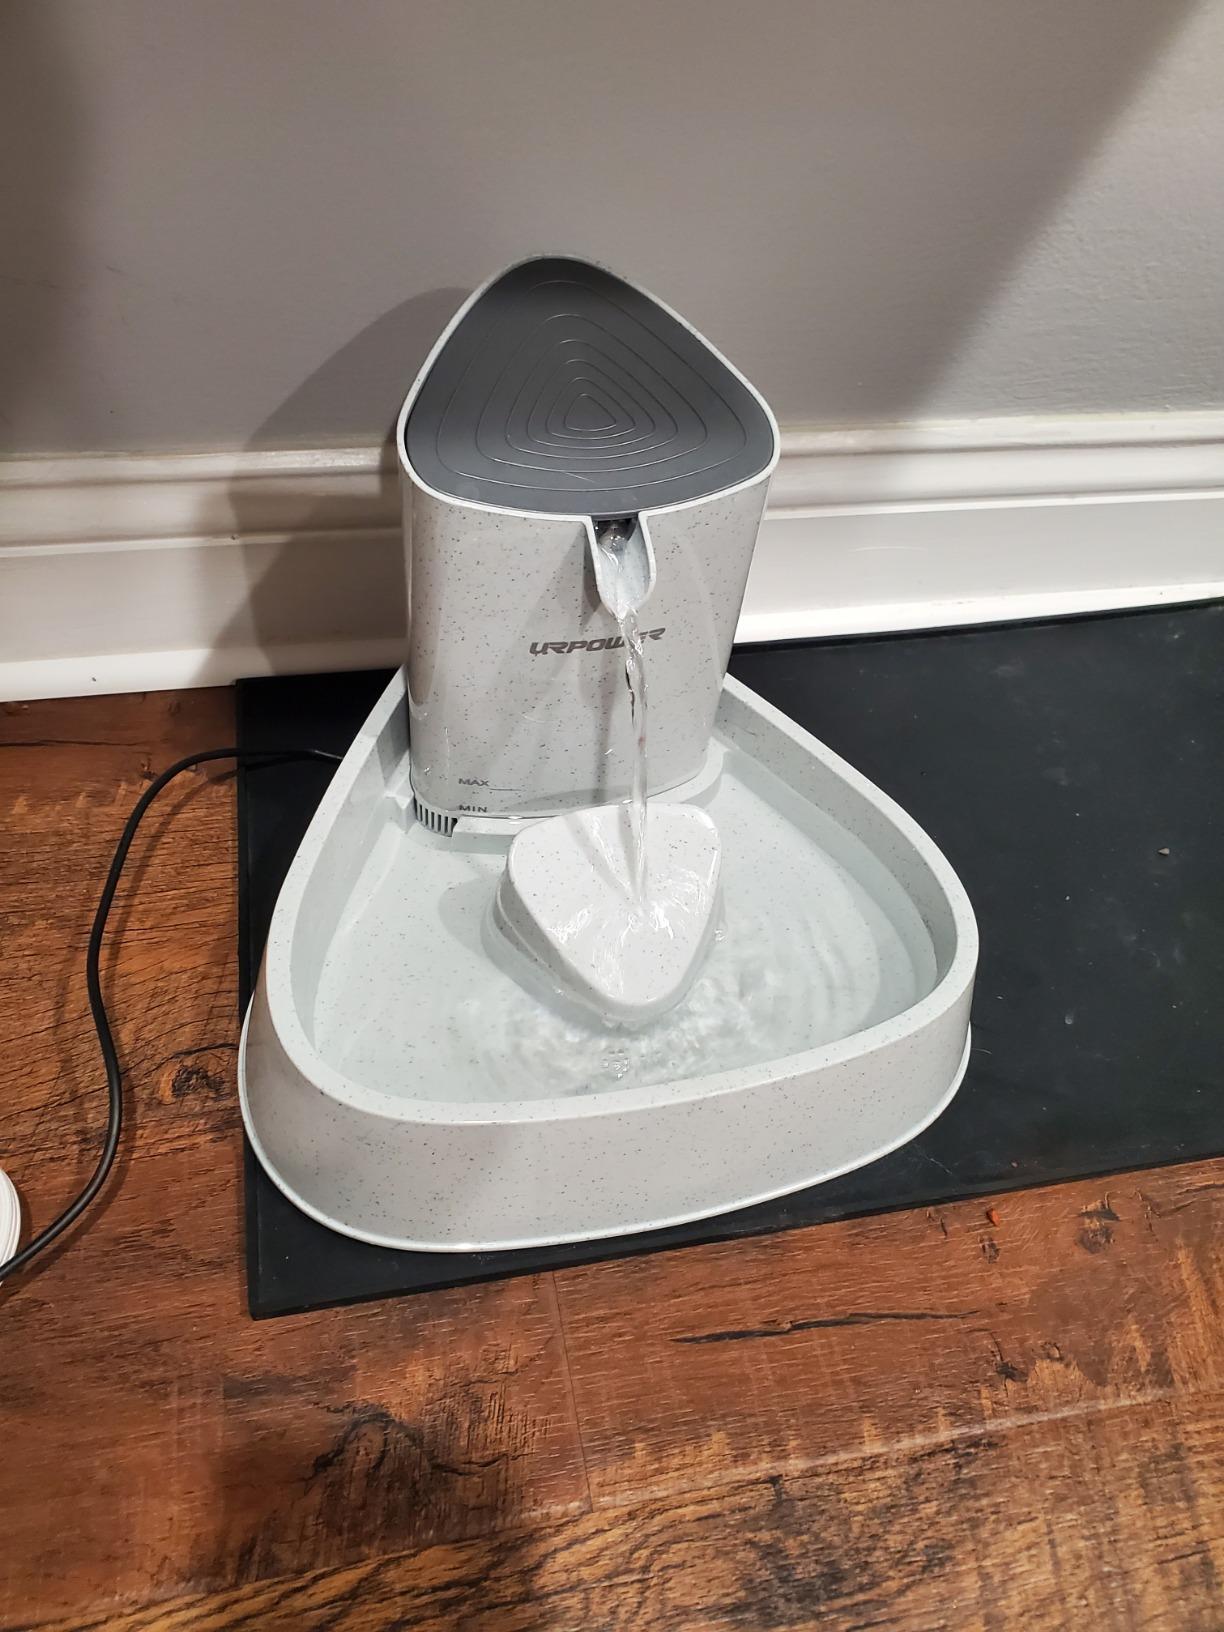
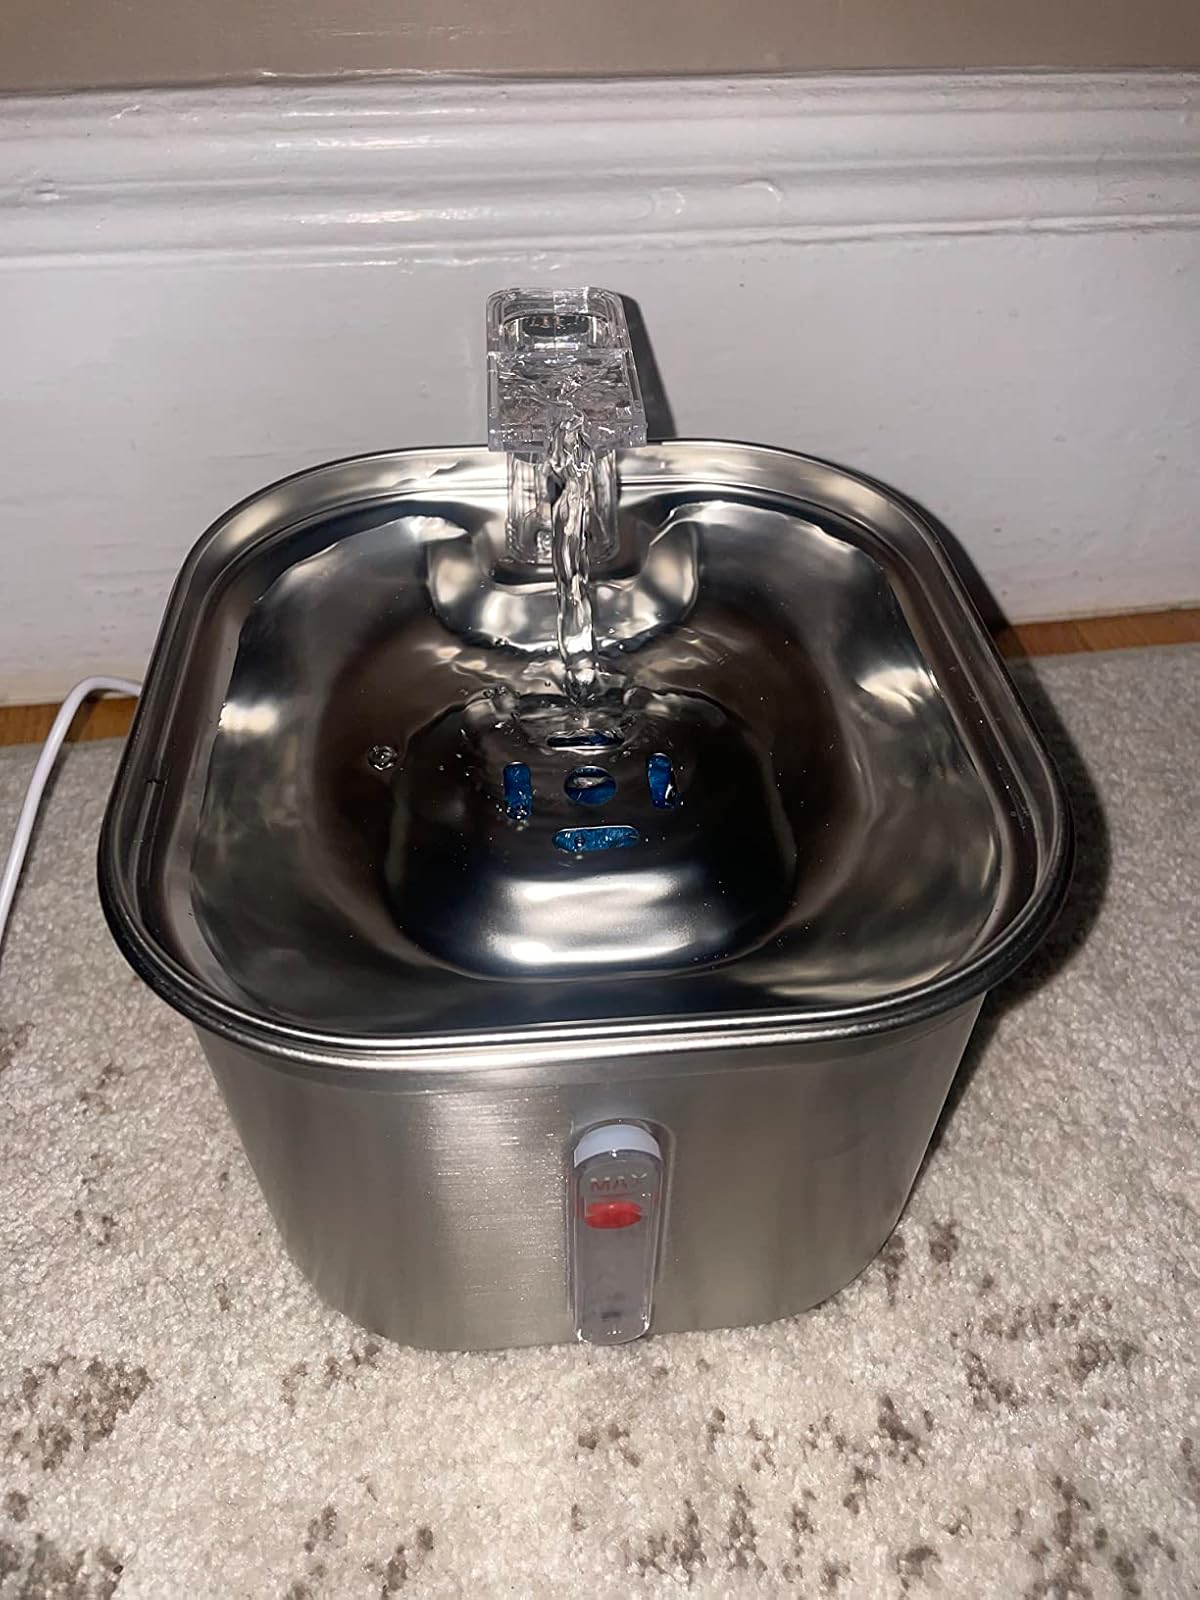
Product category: items_bowl
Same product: no